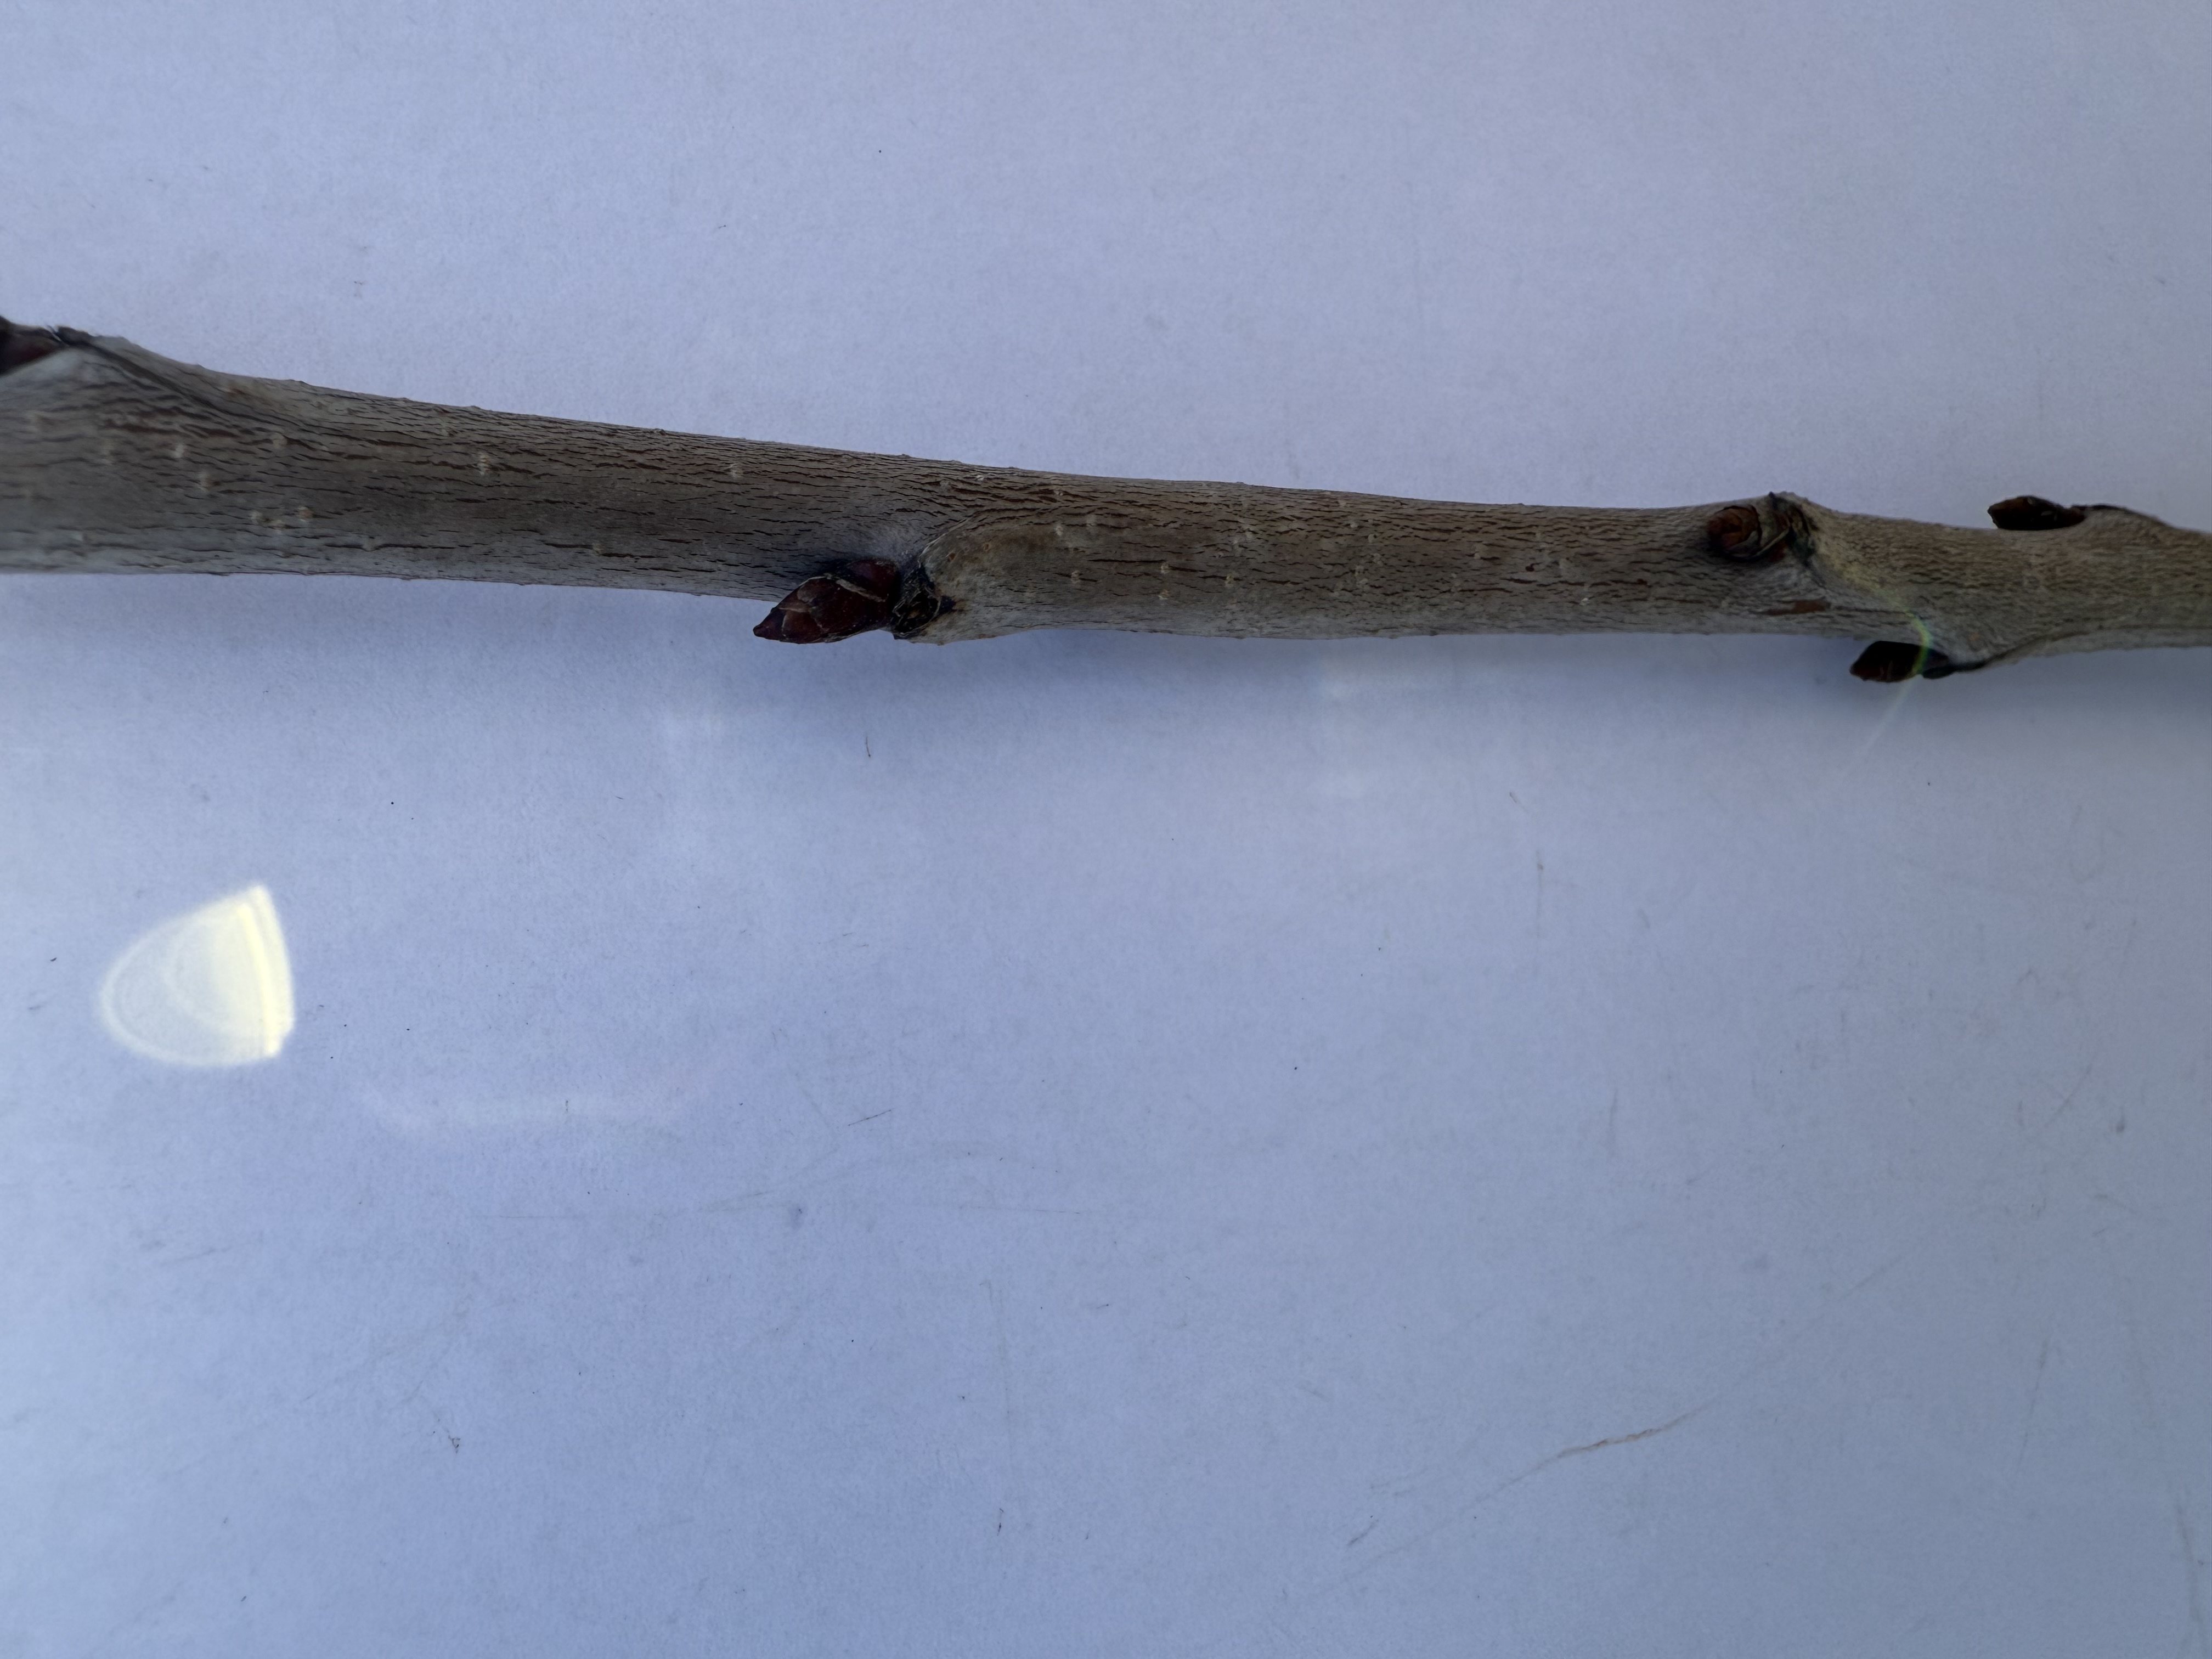
Variety: Napolyon Cherry